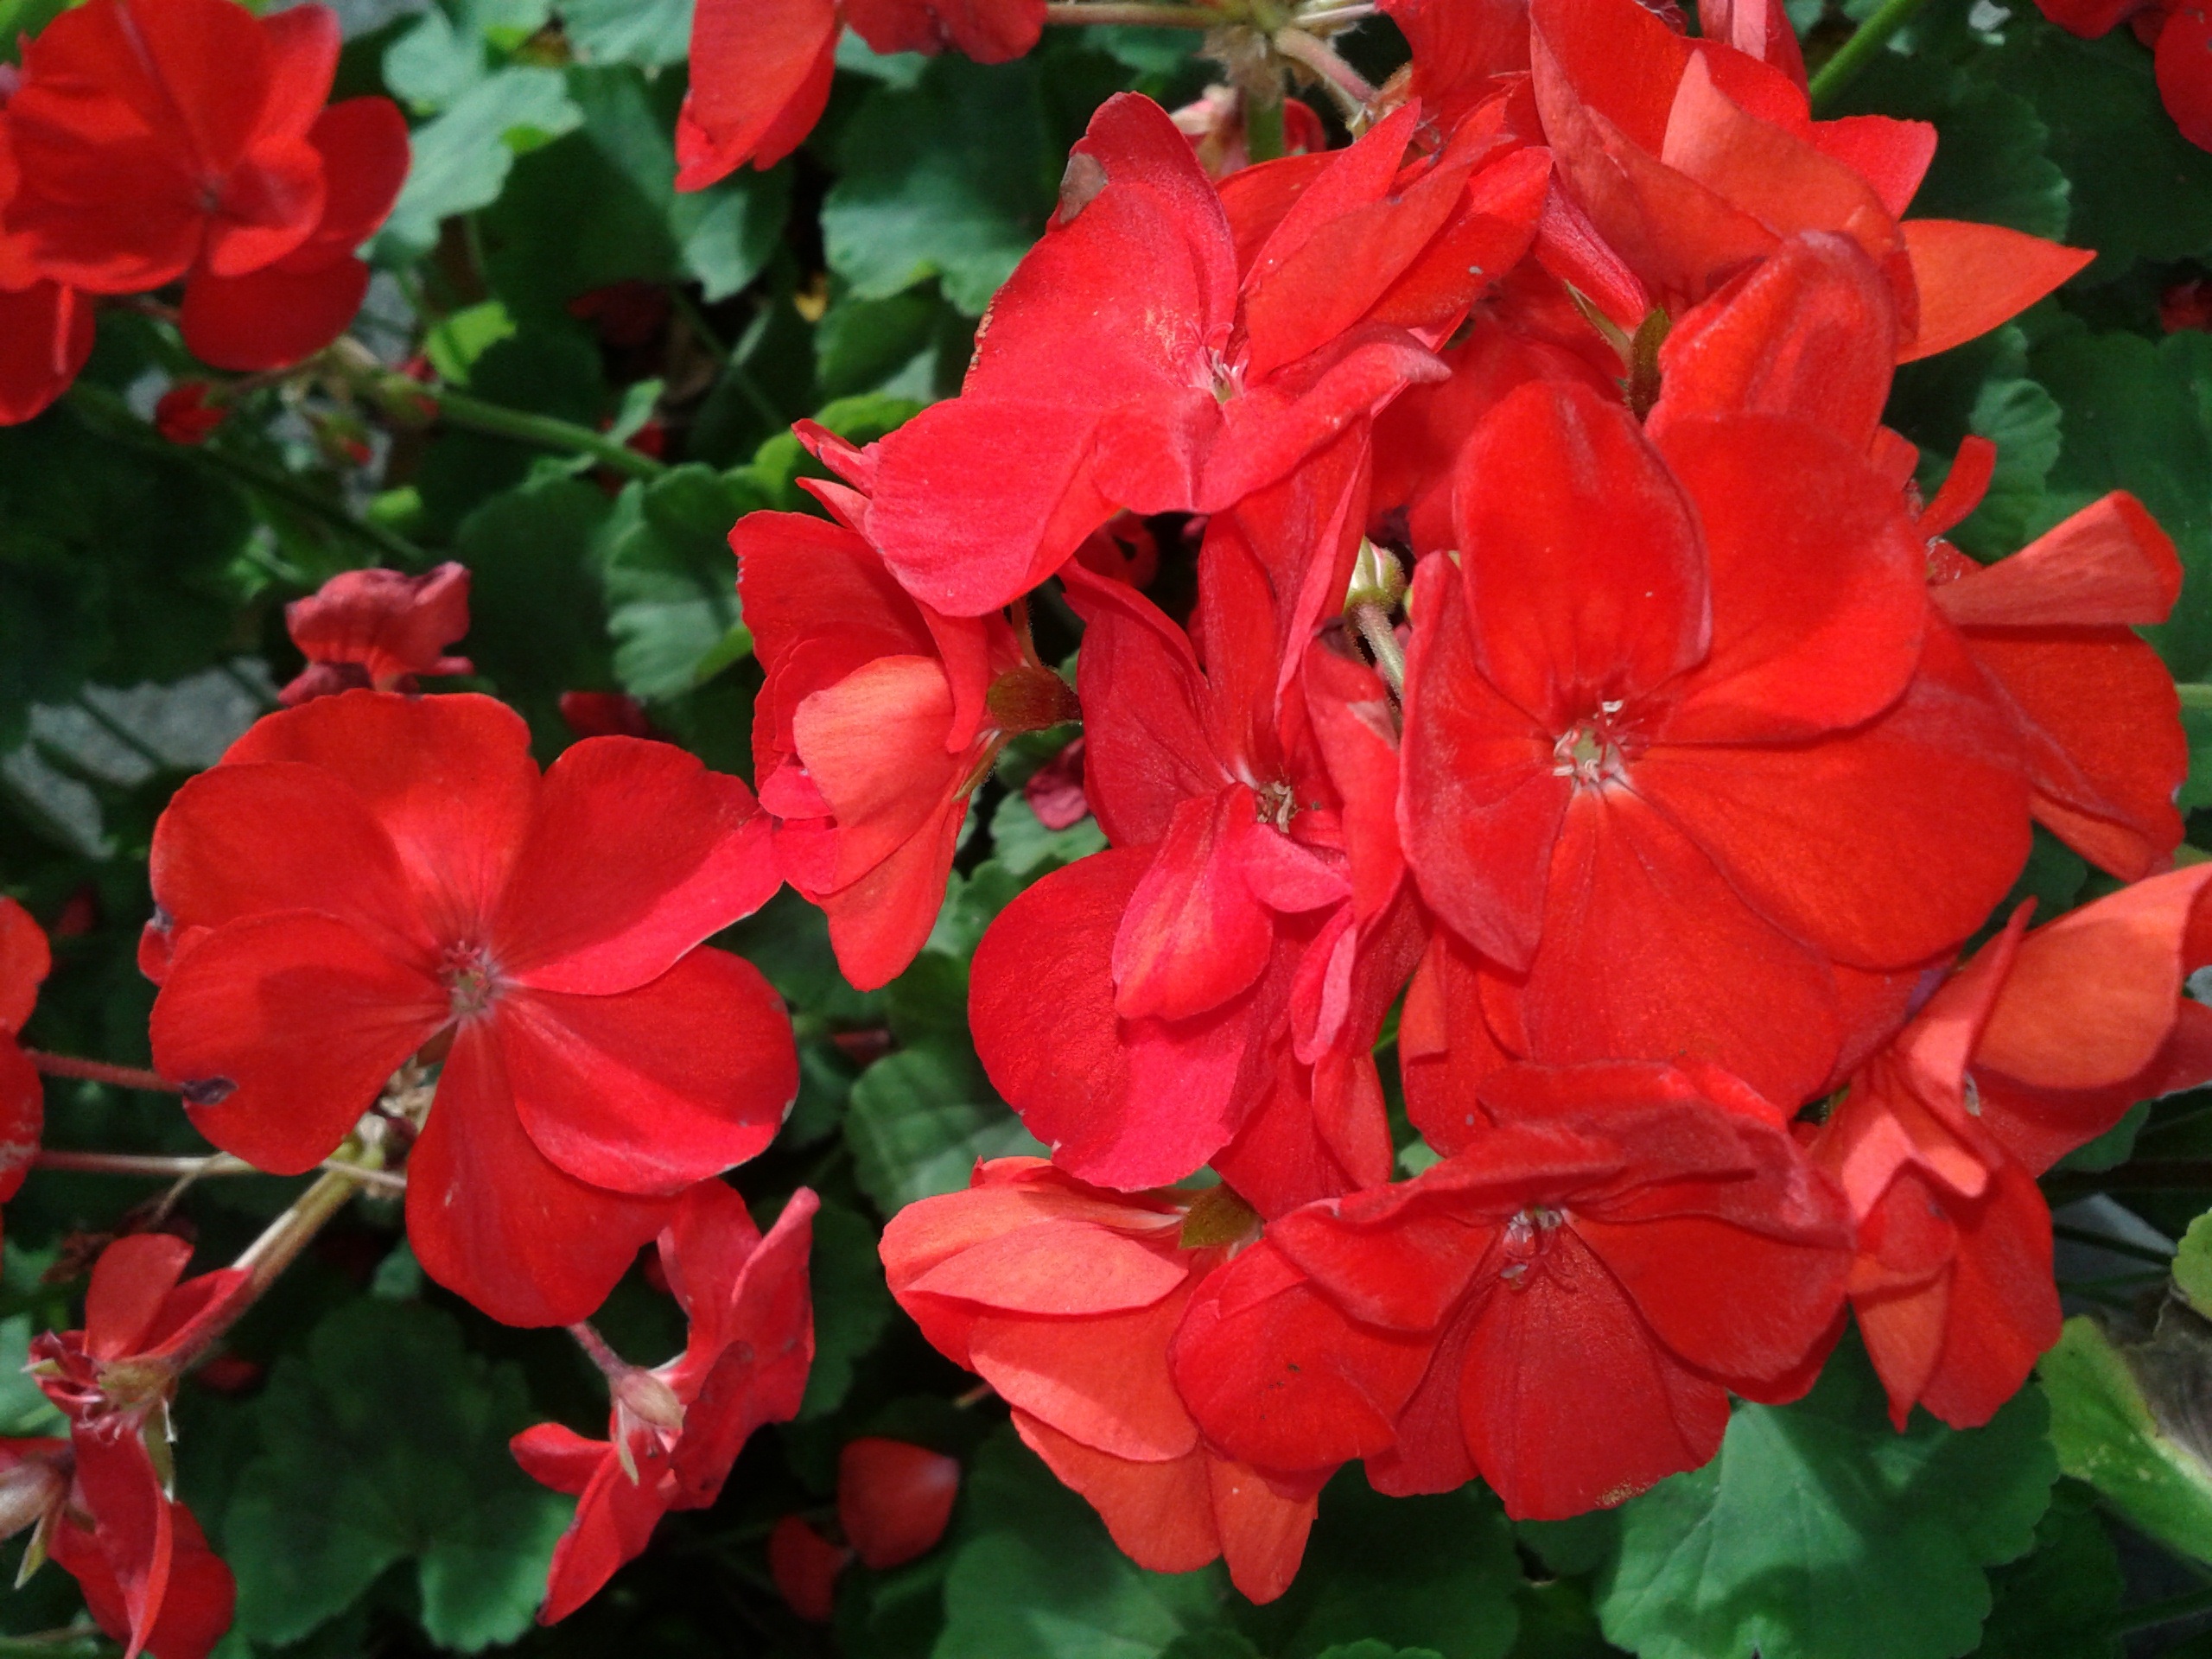
plant, leaf, flower, petal, summer, red, garden, flora, red flower, geranium, shrub, begonias, begonia, floribunda, flowering plant, busy lizzie, annual plant, woody plant, land plant, balsam family